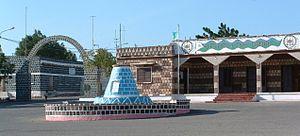
Place Bernard, du nom d'Albert Bernard (1919-1935), commandant du Cercle de Dikhil, mort en défendant la ville des pilleurs, le 18 janvier 1935
Dikhil, est une ville de la République de Djibouti, chef-lieu de la région du même nom.